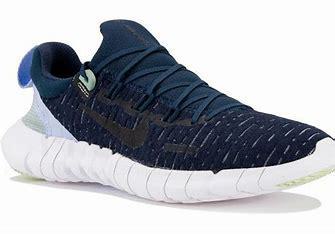
Brand: Nike
Model: Free RN 5